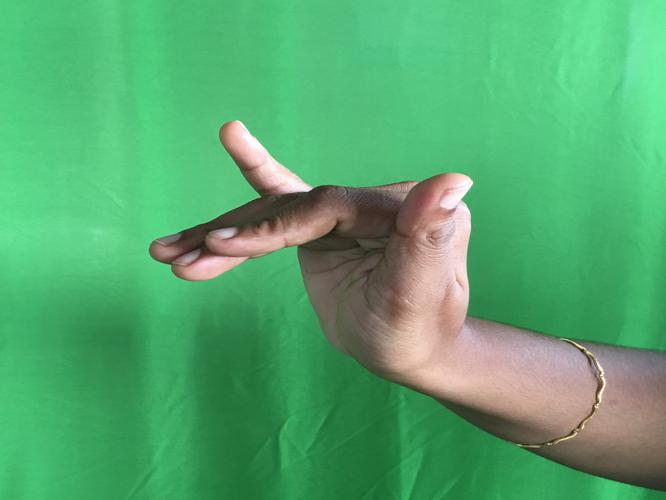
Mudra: Mrigasirsha
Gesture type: single_hand